Frances Fuller Victor

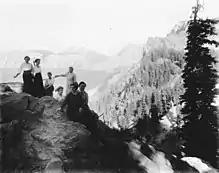
Victor View, a viewpoint at Crater Lake, was formally named in 1945. Fuller Victor visited Crater Lake in 1872.

Fuller Victor died on November 14, 1902. She was buried at River View Cemetery in Portland. The initial grave marker was made of wood, and did not last long. In 1947, the Daughters of the American Revolution supplied a permanent grave marker.